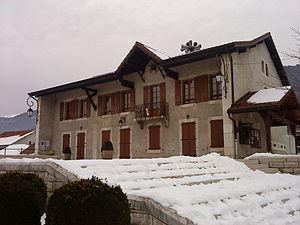
Mairie de Crozet, Ain, France
Crozet est une commune française, située dans le département de l'Ain en région Auvergne-Rhône-Alpes.
Le Sentier de grande randonnée 59 est un itinéraire balisé de randonnée pédestre traversant la Franche-Comté historique du Ballon d'Alsace à Culoz, en Auvergne-Rhône-Alpes.